Charles Étienne Brasseur de Bourbourg

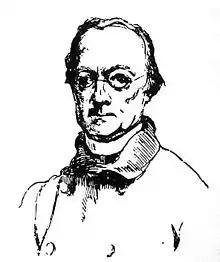
Abbé Charles Étienne Brasseur de Bourbourg. Lithograph from J. Windsor's 19th-century publication, "Aboriginal America".

Abbé Charles-Étienne Brasseur de Bourbourg (8 September 1814 – 8 January 1874) was a noted French writer, ethnographer, historian, archaeologist, and Catholic priest. He became a specialist in Mesoamerican studies, travelling extensively in the region.